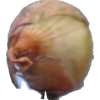
Label: onion